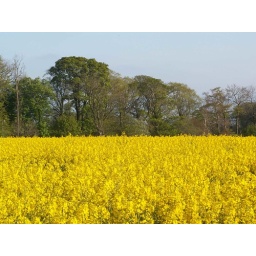
yellow in green